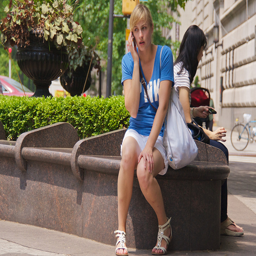
A young woman sitting on a city bench talking on a cell phone
a couple of people sit on a stone slab
a woman sitting on a bench while she talks on the phone
there is a woman sitting on a bench talking on the phone
A young woman sits on a bench talking on her phone.